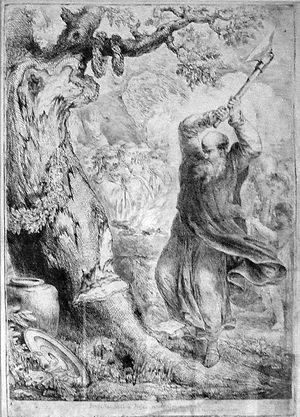
Le sapin de Noël est une tradition, apparue au Moyen Âge dans les pays germaniques et généralisée à partir du XIXᵉ siècle. Sous la reine Victoria : le prince Albert a introduit sur le sol britannique cette tradition provenant de sa Saxe natale tandis qu'en France, elle sera diffusée par les optants Alsaciens et Lorrains. Les sapins de Noël sont de nos jours traditionnellement décorés de boules de Noël en verre ou en plastique, de guirlandes traditionnelles ou éclairées par des LED, de bougies, petits objets décoratifs, étoiles, etc.
Le chêne de Thor, également appelé chêne de Donar ou encore chêne de Jupiter, est un arbre sacré, vénéré par les peuples germaniques des Chattes, installés autour de ce qui est aujourd’hui la région de Hesse, en Allemagne.
Bernhard Rode est un peintre d'histoire et graveur allemand, actif à Berlin et dans le Brandebourg dans la seconde moitié du XVIIIᵉ siècle. Né à Berlin le 25 juillet 1725 et mort dans la même ville le 28 juin 1797, il a été en étroite relation avec les personnalités marquantes du mouvement de l'Aufklärung à Berlin et de ses idées, qu'il a contribué à diffuser par ses œuvres.